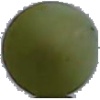
Label: Grape White 4